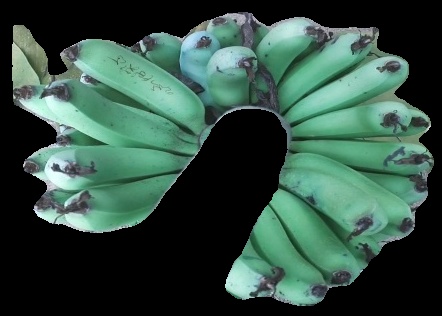
Variety: pachbale
Grade: grade3